The Three Stooges

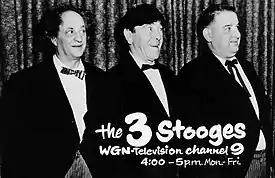
Larry, Moe, and Curly Joe appeared in a 1962 TV ad promoting their earlier short subjects, though DeRita never appeared in any.

A handful of Three Stooges shorts first aired on television in 1949, on the ABC network. By 1958, Screen Gems packaged 78 shorts for national syndication; the package was gradually enlarged to encompass the entire library of 190 shorts. In 1959, KTTV in Los Angeles purchased the Three Stooges films for air, but by the early 1970s, rival station KTLA began airing the Stooges films, keeping them in the schedule until early 1994. The Family Channel ran the shorts as part of their "Stooge TV" block from February 19, 1996, to January 2, 1998. In the late 1990s, AMC had held the rights to the Three Stooges shorts, originally airing them under a programming block called "Stooges Playhouse". In 1999, it was replaced with a program called "N.Y.UK (New Yuk University of Knuckleheads)", which starred actor/comedian Leslie Nielsen. The program would show three random Stooge shorts. Nielsen hosts the program as a college instructor, known as the Professor of Stoogelogy, who teaches to the students lectures on the Three Stooges before the Stooges' shorts air. The block aired several shorts often grouped by a theme, such as similar schtick used in different films. Although the block was discontinued after AMC revamped their format in 2002, the network still ran Stooges shorts occasionally. The AMC run ended when Spike TV (now Paramount Network) picked them up in 2004, airing them in their "Stooges Slap-Happy Hour" every Saturday and Sunday mornings. On June 6, 2005, the network began running the "Stooges Slap-Happy" as a one-hour summer comedy block, which ended on September 2, 2005. By 2007, the network had discontinued the block. Although Spike did air Stooges shorts for a brief time after the block was canceled, as of late April 2008, the Stooges had disappeared from the network's schedule entirely. The Three Stooges returned on December 31, 2009, on AMC, starting with the "Countdown with the Stooges" New Year's Eve marathon. AMC planned to put several episodes on their website in 2010. As of 2009 AMC still airs The Three Stooges every weekday midnights and mornings. Also as of 2022 AMC's other sister channel BBC America also airs The Three Stooges on midnights each weekday. The "Stooges" shorts were best known in Chicago as a part of a half-hour, late-afternoon show on WGN-TV hosted by Bob Bell as "Andy Starr" in the 1960s. In the 1990s, Stooges films were aired as part of The Koz Zone movie segment on Chicago television.